Man in a Veil

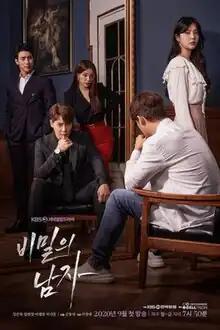
Promotional poster

Man in a Veil is a South Korean television series starring Kang Eun-tak and Uhm Hyun-kyung. The series aired on KBS2 from 7 September 2020 to 10 February 2021.